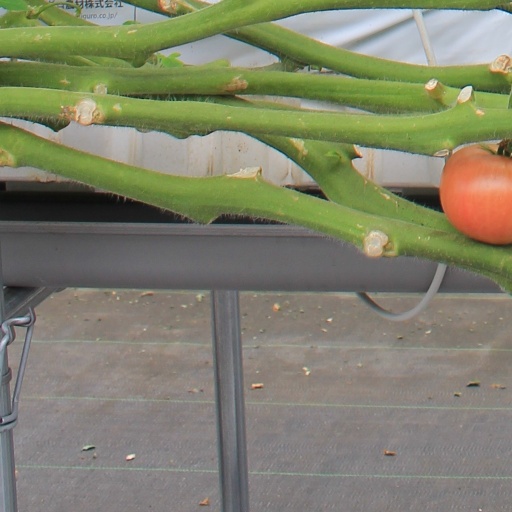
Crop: tomato